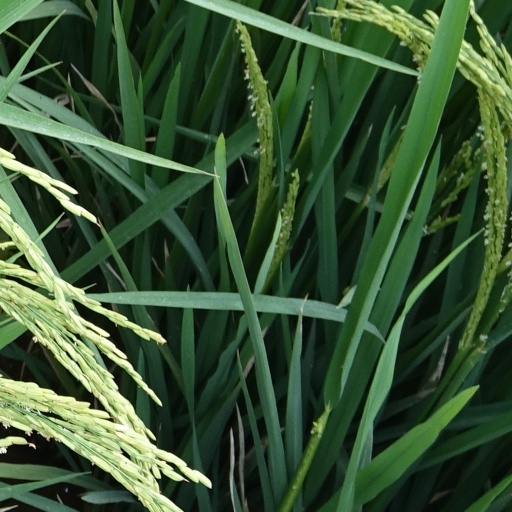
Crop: rice